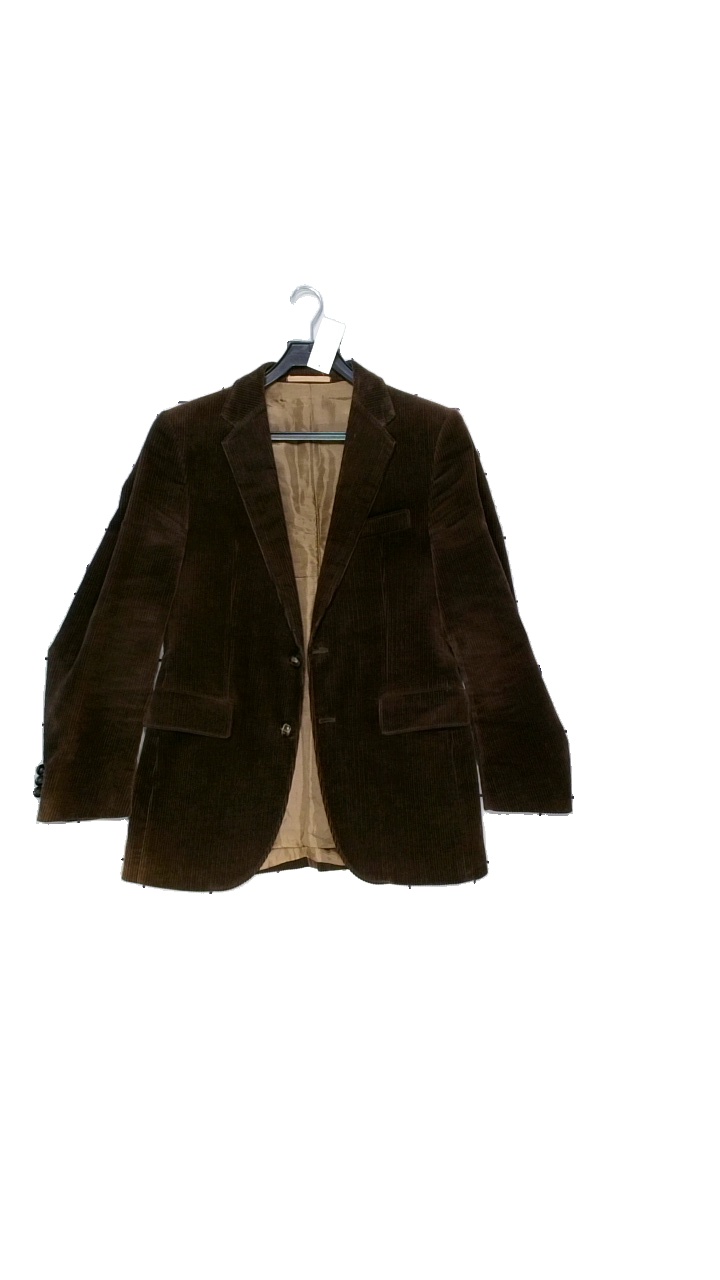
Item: Blazer (Men)
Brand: Missing
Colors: Brown, Beige
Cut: Regular
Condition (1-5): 4
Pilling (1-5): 4
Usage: Reuse
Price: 150-250